Panavia Aircraft

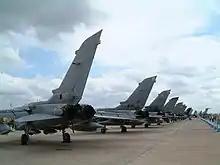
RAF aircraft

In the late 1960s, the British, German and Italian main defence companies looked at developing a strike aircraft together. The West Germans and Italians wanted a more short-range battlefield aircraft (something like the current A-10), but the British, specifically Air Chief Marshal Derek Hodgkinson, argued for a more long range aircraft. Negotiations took place in London, Bonn and Munich.